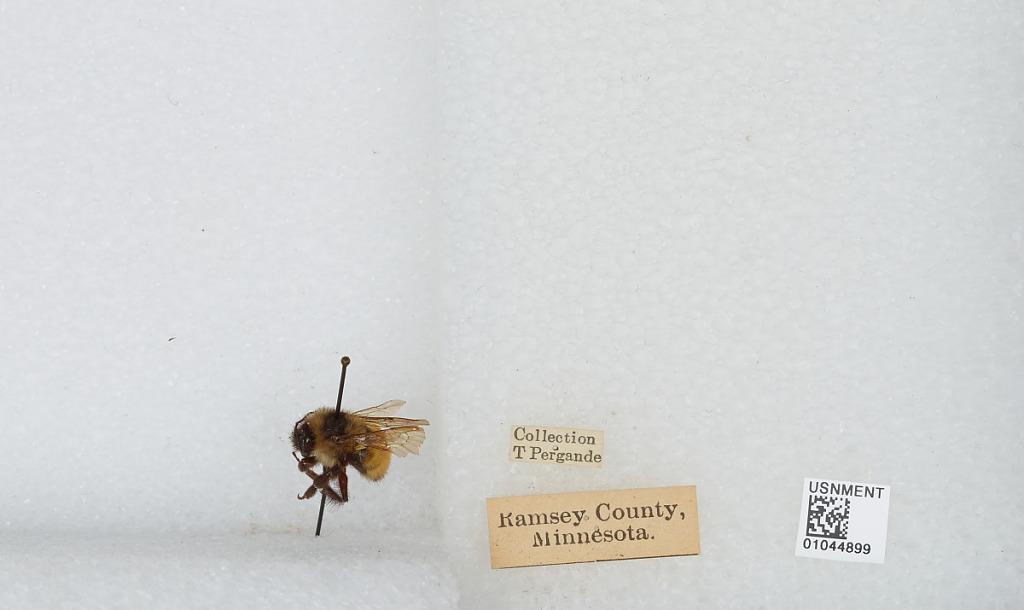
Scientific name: Bombus sp.
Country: United States
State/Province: Minnesota
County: Ramsey
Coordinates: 45.02, -93.1